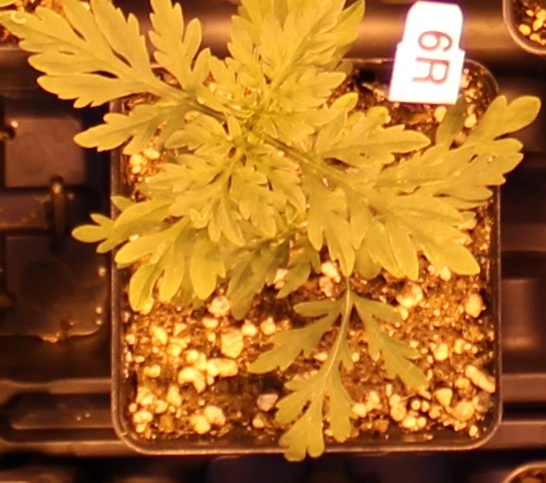
Label: Ragweed